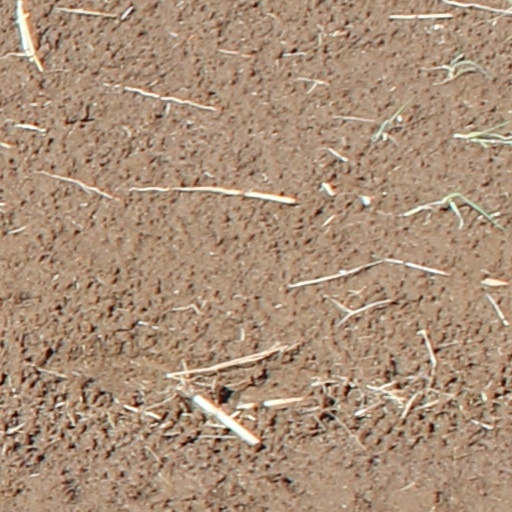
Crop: wheat